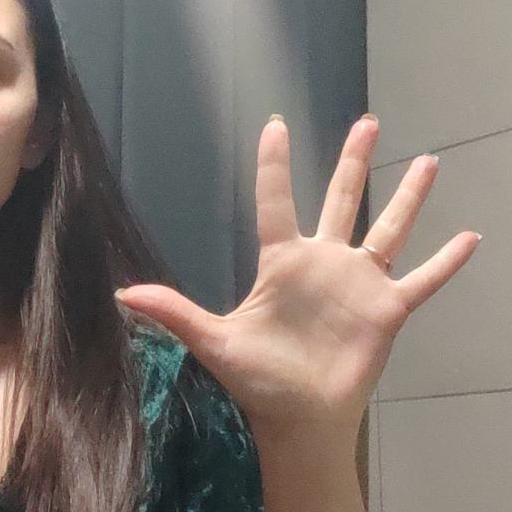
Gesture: palm